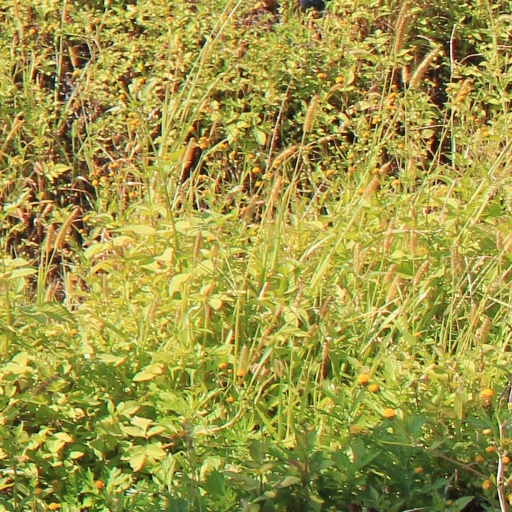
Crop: grape